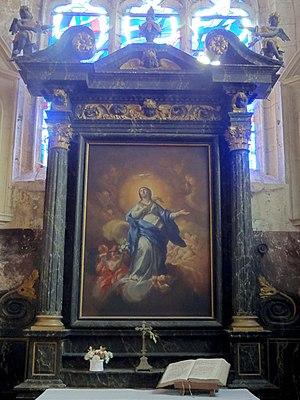
L'église Saint-Pierre-et-Saint-Paul est une église catholique paroissiale située à Acy-en-Multien, dans l'Oise. Elle appartient, pour l'essentiel, à la période de transition du roman vers le gothique, et date du milieu du XIIᵉ siècle. Derrière des abords décevants, se cache un édifice tout à fait remarquable et d'une rare cohérence stylistique, qui n'exclut que le croisillon nord et les deux chapelles rectangulaires qui flanquent la seconde travée du chœur. La base du clocher est la partie la plus ancienne de l'église, et possède l'une des voûtes d'ogives les plus anciennes du département, et d'intéressants chapiteaux archaïques, mais l'emploi de l'arc brisé ne permet guère de la faire remonter avant 1125. Le chœur date des années 1140, et ses chapiteaux annoncent déjà le style gothique primitif, tout comme ses voûtes d'ogives, dont le bombement est caractéristique des voûtes romanes. Avec la nef de plan basilical des années 1150, qui est autrement plus élevée, l'église Saint-Pierre-et-Saint-Paul offre un bel ensemble de voûtes d'ogives anciennes.